Rikki Streicher

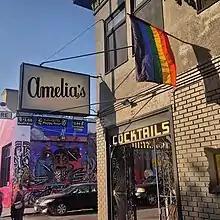
During Pride Week, the Elbo Room replaced their sign with the sign of Amelia's, the former lesbian dance club on 647 Valencia Street, owned by Rikki Streicher from 1978 to 1991.

In 1978, at the height of the disco era, Streicher opened Amelia's, a more spacious bar and dance club at 647 Valencia Street in San Francisco's Mission District, named after Amelia Earhart. The Mission district, and particularly Valencia Street, became a gathering place for lesbians from the 1970s through the early 1990s, and was home to several organizations and businesses that catered to women, including The Women's Building, a non-profit organization; Old Wives Tales, a bookstore; Osento, a woman-only bathhouse; and the Artemis Society, a lesbian club which later became the Artemis Cafe.